2023 Pan American Games

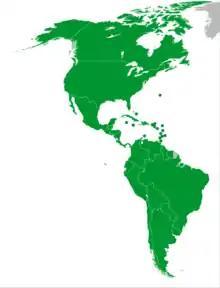
A map of all 40 participating teams

A total of 425 events in 39 sports were contested at the 2023 Pan American Games: breaking, skateboarding (as a discipline of roller sports), and sport climbing made their Pan-Am Games debut, while bodybuilding was dropped after its debut in 2019. Men's and women's team Kyorugi events were also added in taekwondo. Other new event disciplines included synchronized trampoline in gymnastics, the 1,000 meter sprint in roller speed skating and the mixed eights event in rowing. Meanwhile the mixed team event in golf was dropped for this edition and weightlifting events were reduced by four (to mirror the 2024 Olympics program).